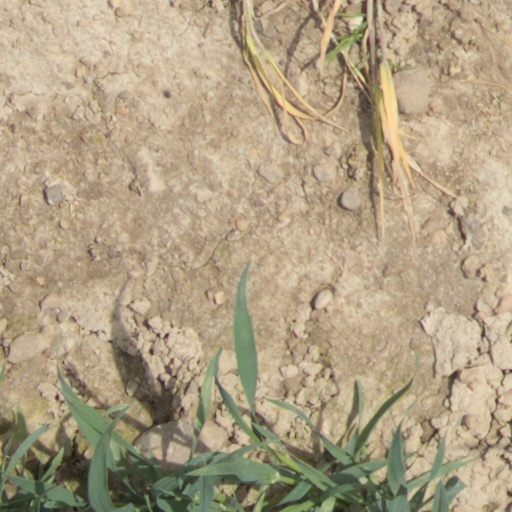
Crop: wheat